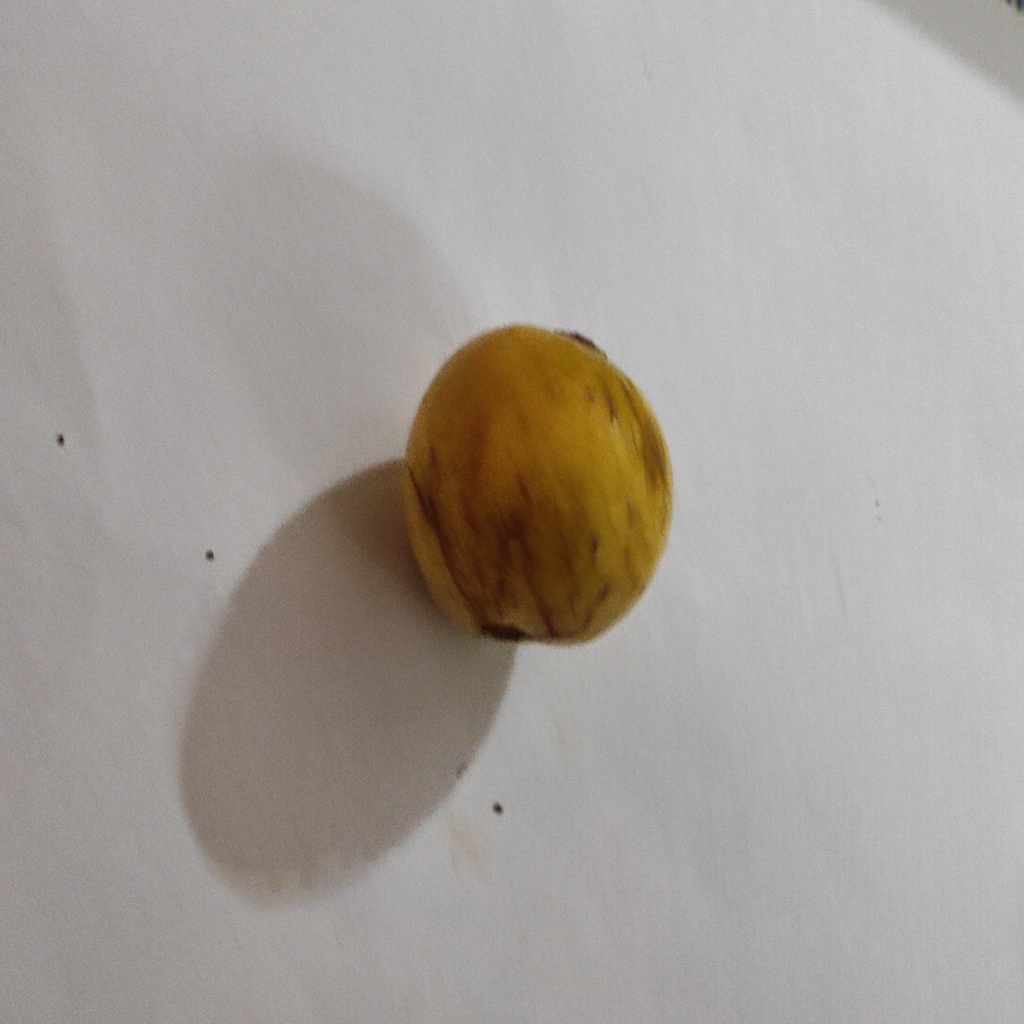
Crop: guava
Quality class: Class_B